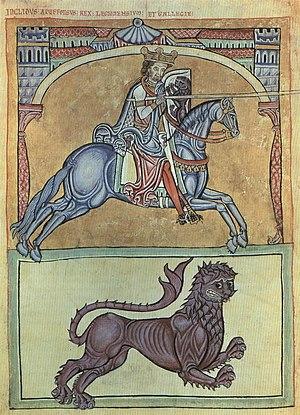
Miniature représentant Alphonse IX de León, roi de León et de Galice (Rex Legionis et Gallecie)
Le royaume de Galice a été une entité politique du sud-ouest de l'Europe et du nord-ouest de la péninsule Ibérique.